Work design

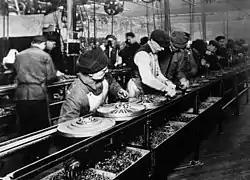
Ford Motor Company assembly line, 1913. An early work design based on scientific management principles.

Interest in the question of what makes good work was largely initiated during the industrial revolution, when machine-operated work in large factories replaced smaller, craft-based industries. In 1776, Adam Smith popularized the concept of division of labor in his book "The Wealth of Nations", which states that dividing production processes into different stages would enable workers to focus on specific tasks, increasing overall productivity. This idea was further developed by Frederick Winslow Taylor in the late 19th century with his highly influential theory of scientific management (sometimes referred to as Taylorism). Taylor argued that jobs should be broken down into the smallest possible parts and managers should specify the one best way that these tasks should be carried out. Additionally, Taylor believed that maximum efficiency could only be achieved when managers were responsible for planning work while workers were responsible for performing tasks.